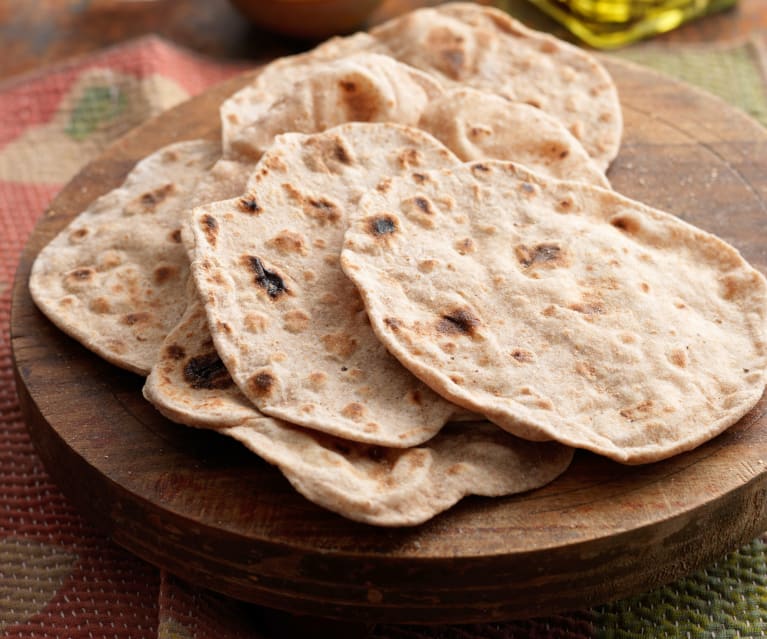
Dish: chapati